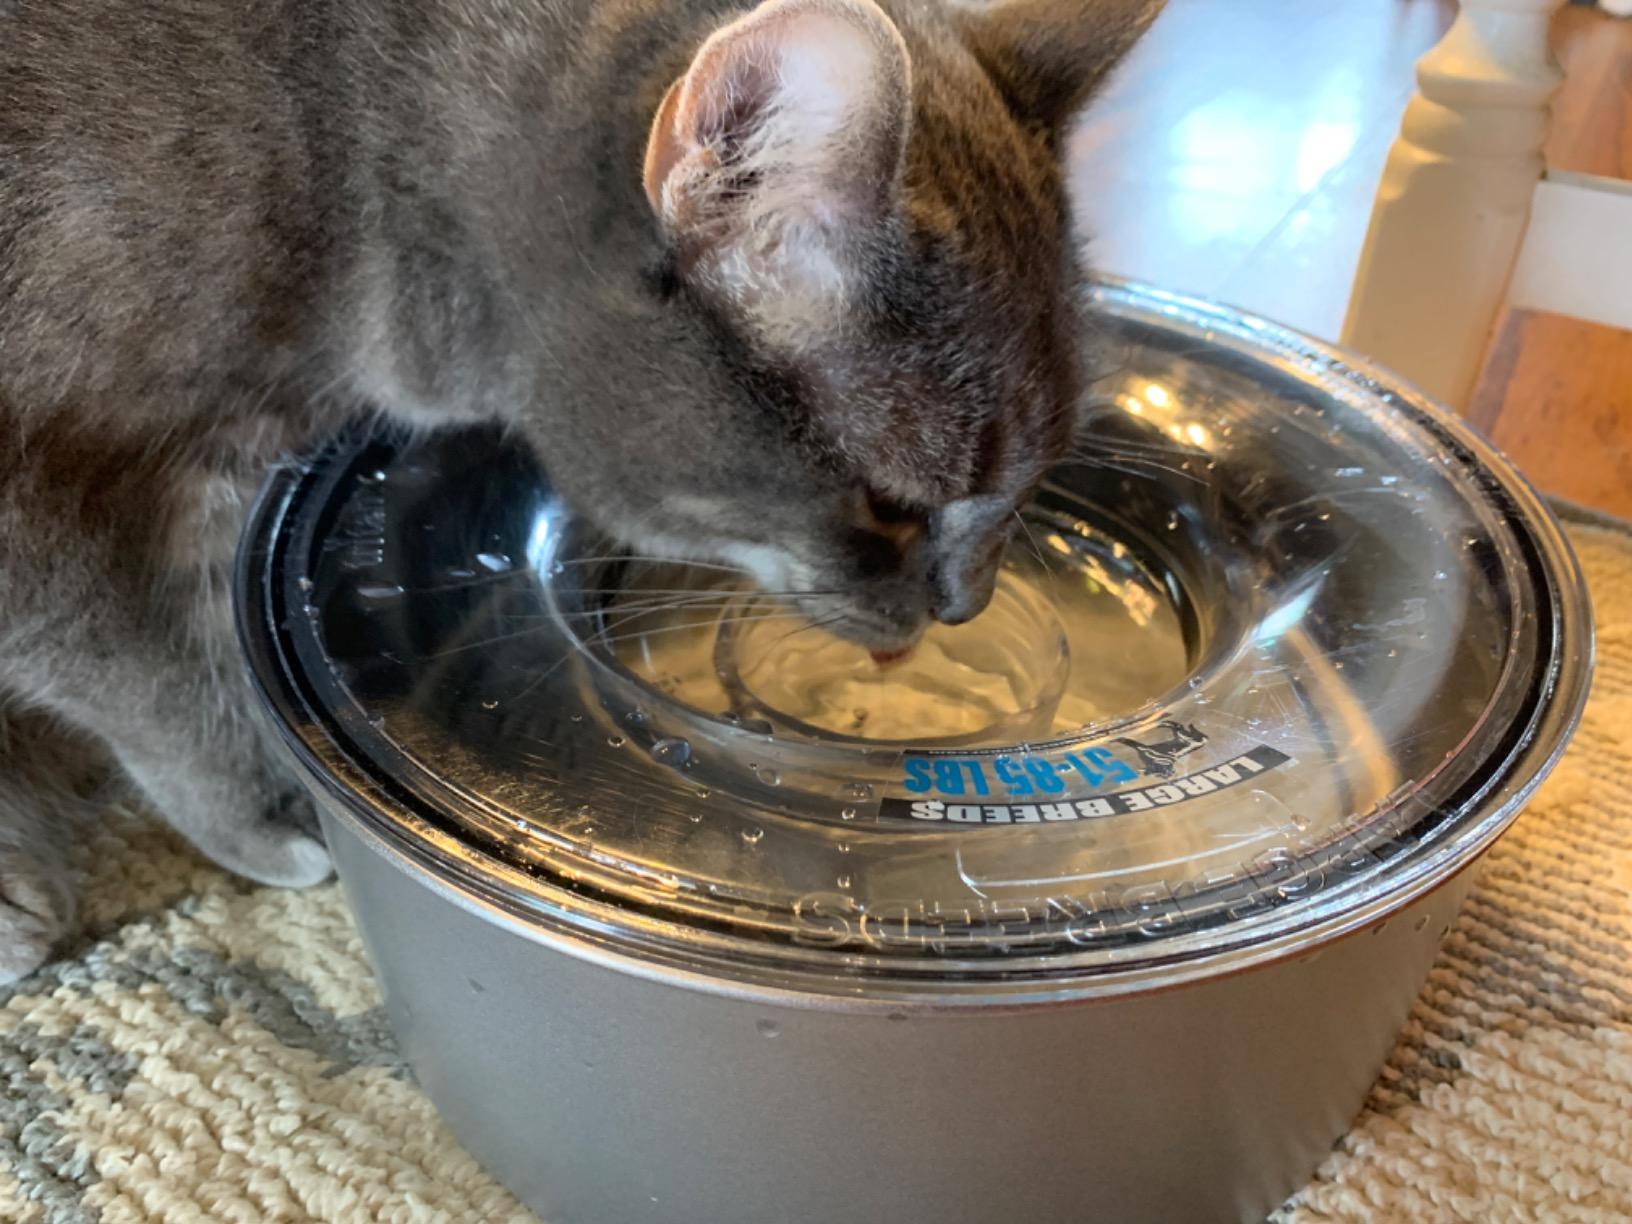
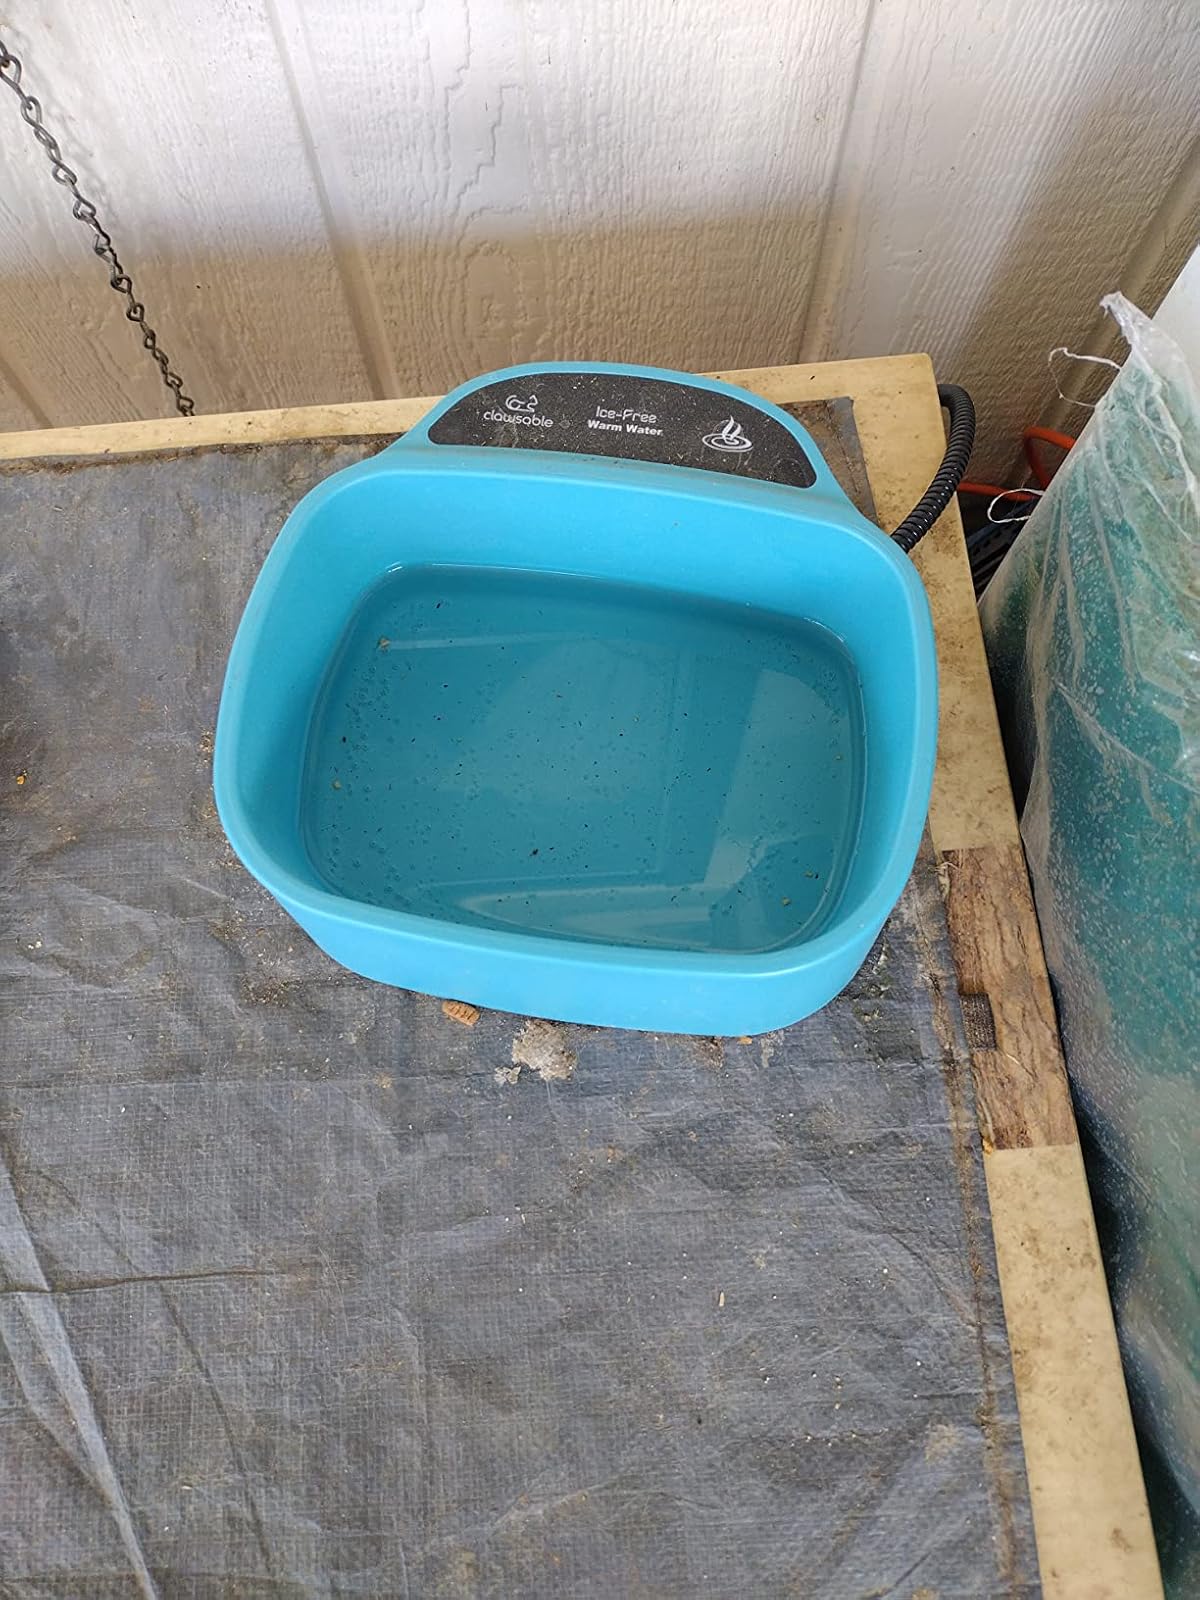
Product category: items_bowl
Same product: no